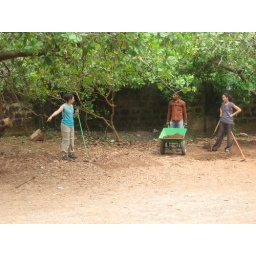
Randi directing volunteers in building a sand pit for the long jump